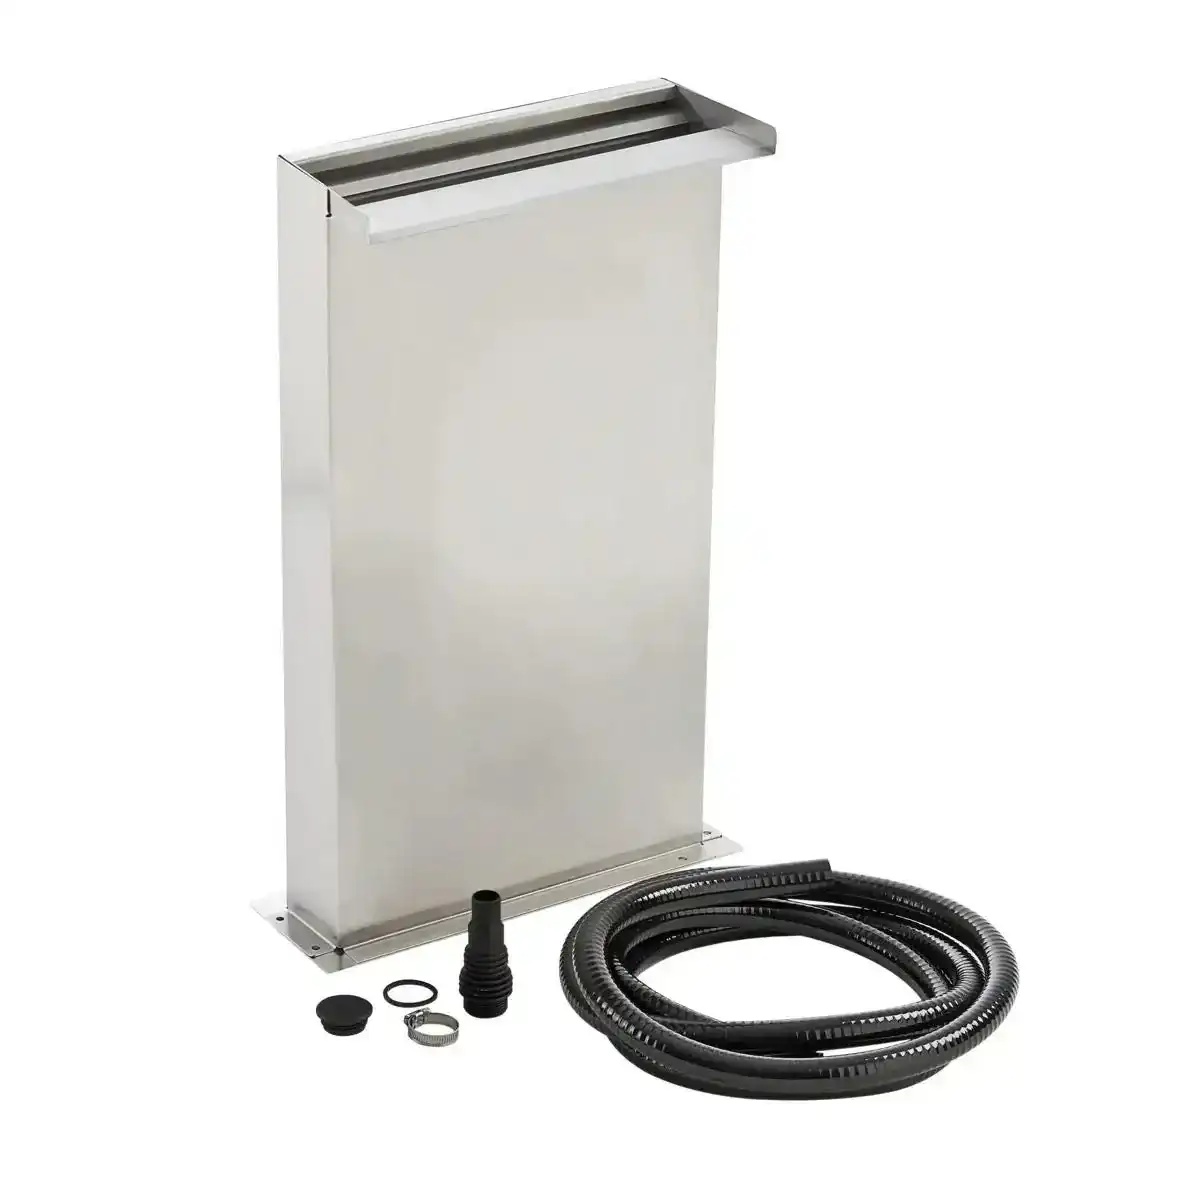
Oase Waterfall Kit 30
Moderner und edler Wasserfall im Edelstahl-Design. Die 30 cm breite Stele aus Edelstahl ist hochwertig verarbeitet und verleiht dem Wasserfall einen besonders edlen Charakter. Das Waterfall Kit 30 lässt sich ganz unkompliziert installieren. Ein zusätzlicher Montagefuß sorgt für zusätzliche Stabilität auf festem Untergrund. Dank abnehmbarer Stelenrückseite ist die Wartung besonders einfach. Optionale Wasserfallbeleuchtung lässt sich ganz leicht einbauen durch die integrierte clevere Lichtdurchführung. Als Pumpe empfehlen wir eine AquaMax Eco 2500-3000 (nicht im Lieferumfang enthalten). Vertrauen Sie auf OASE Qualität, denn Sie erhalten eine Garantie von 2 Jahren. Abmessungen (L x B x H) - mm (berechnet) 145 × 305 × 600 Garantie - Jahre 2 Anschluss Saugseite G 1 Überlaufbreite - mm 300 Europäische Artikelnummer (EAN) 4010052707747 Nettogewicht - kg 5,90 Absatzmarkt OASE
Brand: Oase
Category: Home & Garden > Decor > Fountains & Ponds > Fountains & Waterfalls > Waterfalls